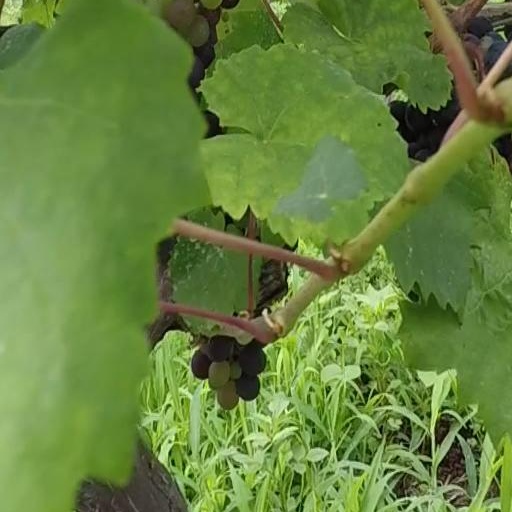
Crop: grape